Miss U Mister

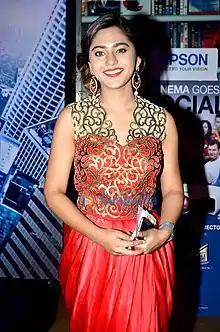
Mrinmayee Deshpande received critical acclaim for her performance in the film. she received her first state award for best actress. Also She Nominated for Filmfare Award for Best Actress – Marathi at Filmfare Marathi Awards 2020.

Mukund Kule of "Maharashtra Times" rated the film 2.5 stars out of 5, praising the music and performances while criticising the screenplay, saying "The subject matter of the film is serious, but the assurance that should be given to it through the creation of atmosphere, does not happen here." "ABP Majha" wrote "Although the story is good, its screenplay, if the events were more complex, it feels like these things could have been done easily." Chitrali Chogale of Times Now wrote "The story and subject matter of the film is different and something today's generation can relate to. It's good that the film's premise is well captured. The role of Savita Prabhune is especially noticeable, the bearing of her character is so well done that every scene of hers is truly a blast. So even though there are all these positive aspects, the second half of the movie goes astray."